Jan Oort

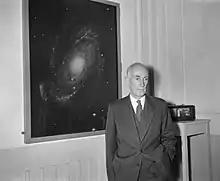
Oort by an image of the galaxy Messier 81.

Before the war was over, he initiated, in collaboration with a Utrecht University student, Hendrik van de Hulst, a project that eventually succeeded, in 1951, in detecting the 21-centimeter radio emission from interstellar hydrogen spectral line at radio frequencies. Oort and his colleagues also made the first investigation of the central region of the Galaxy, and discovered that "the 21-centimeter radio emission passed un-absorbed through the gas clouds that had hidden the center from optical observation. They found a huge concentration of mass there, later identified as mainly stars, and also discovered that much of the gas in the region was moving rapidly outward away from the center." In June 1945, after the end of the war, Oort returned to Leiden, took over as director of the Observatory, and became Full Professor of Astronomy. During this immediate postwar period, he led the Dutch group that built radio telescopes at Radio Kootwijk, Dwingeloo, and Westerbork and used the 21-centimeter line to map the Milky Way, including the large-scale spiral structure, the Galactic Center, and gas cloud motions. Oort was helped in this project by the Dutch telecommunications company, PTT, which, he later explained, "had under their care all the radar equipment that was left behind by the Germans on the coast of Holland. This radar equipment consisted in part of reflecting telescopes of 7 1/2 meter aperture... Our radio astronomy was really started with the aid of one of these instruments… it was in Kootwijk that the first map of the Galaxy was made." For a brief period, before the completion of the Jodrell Bank telescope, the Dwingeloo instrument was the largest of its kind on Earth.